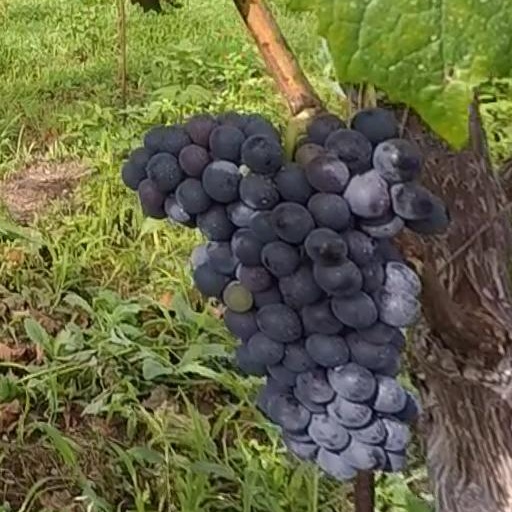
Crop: grape